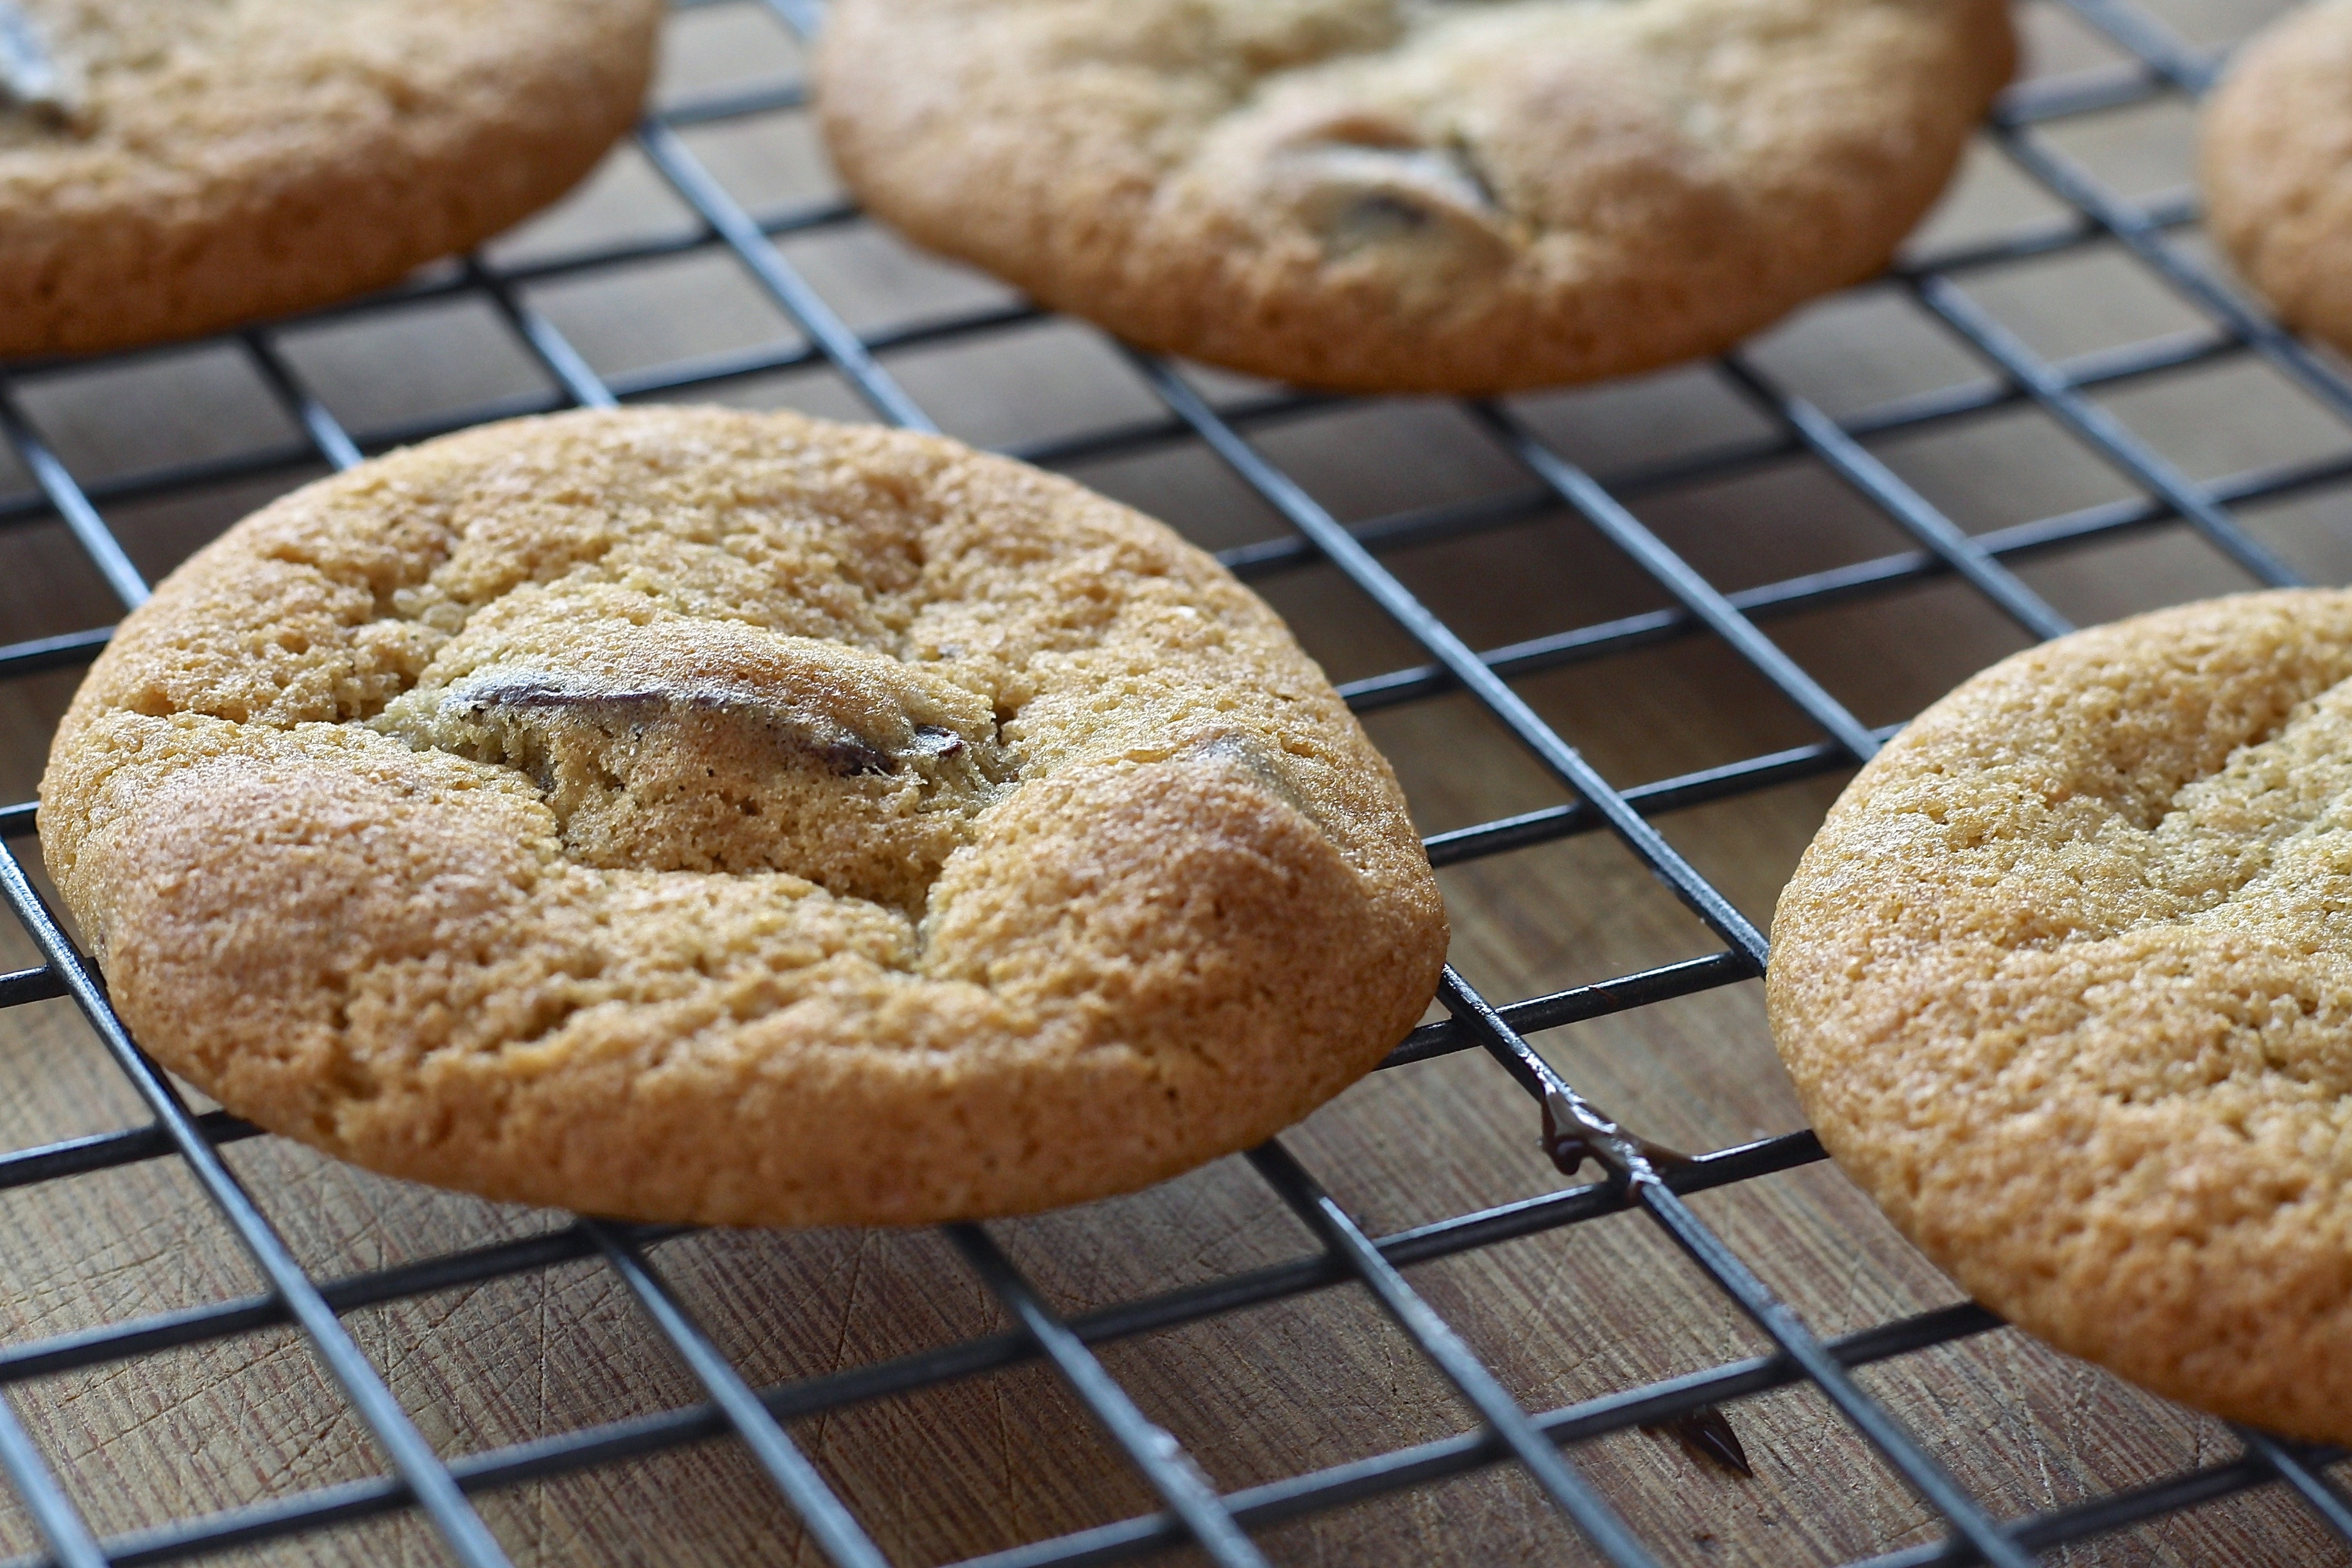
dish, food, cuisine, cookies and crackers, snickerdoodle, baked goods, biscuit, baking, snack, ingredient, cookie, dessert, gluten, finger food, cider doughnut, peanut butter cookie, Ginger nut, anzac biscuit, produce, recipe, scone, Almond biscuit, Amaretti di saronno, Eccles cake, Bizcochito